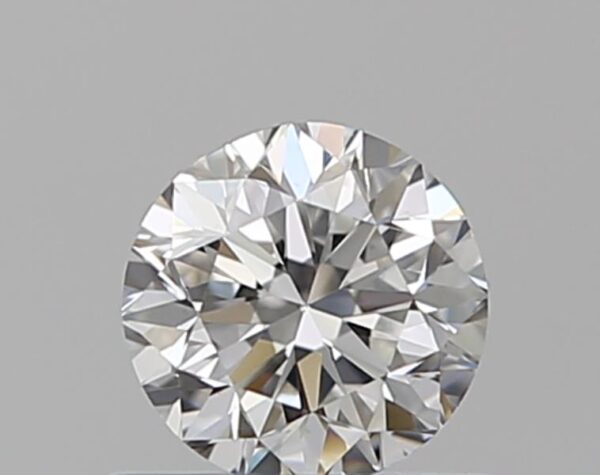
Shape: round
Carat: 0.5
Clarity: VS1
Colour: F
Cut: GD
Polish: EX
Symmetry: VG
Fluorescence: N
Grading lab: GIA
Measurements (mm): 4.83 x 4.91 x 3.22